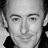
Emotion: happy